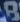
Number: 8